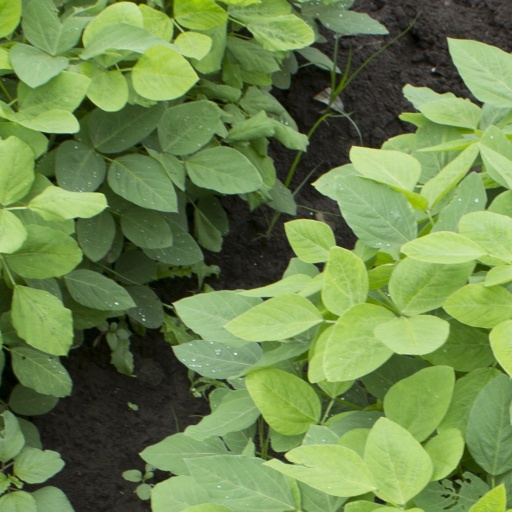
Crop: soybean